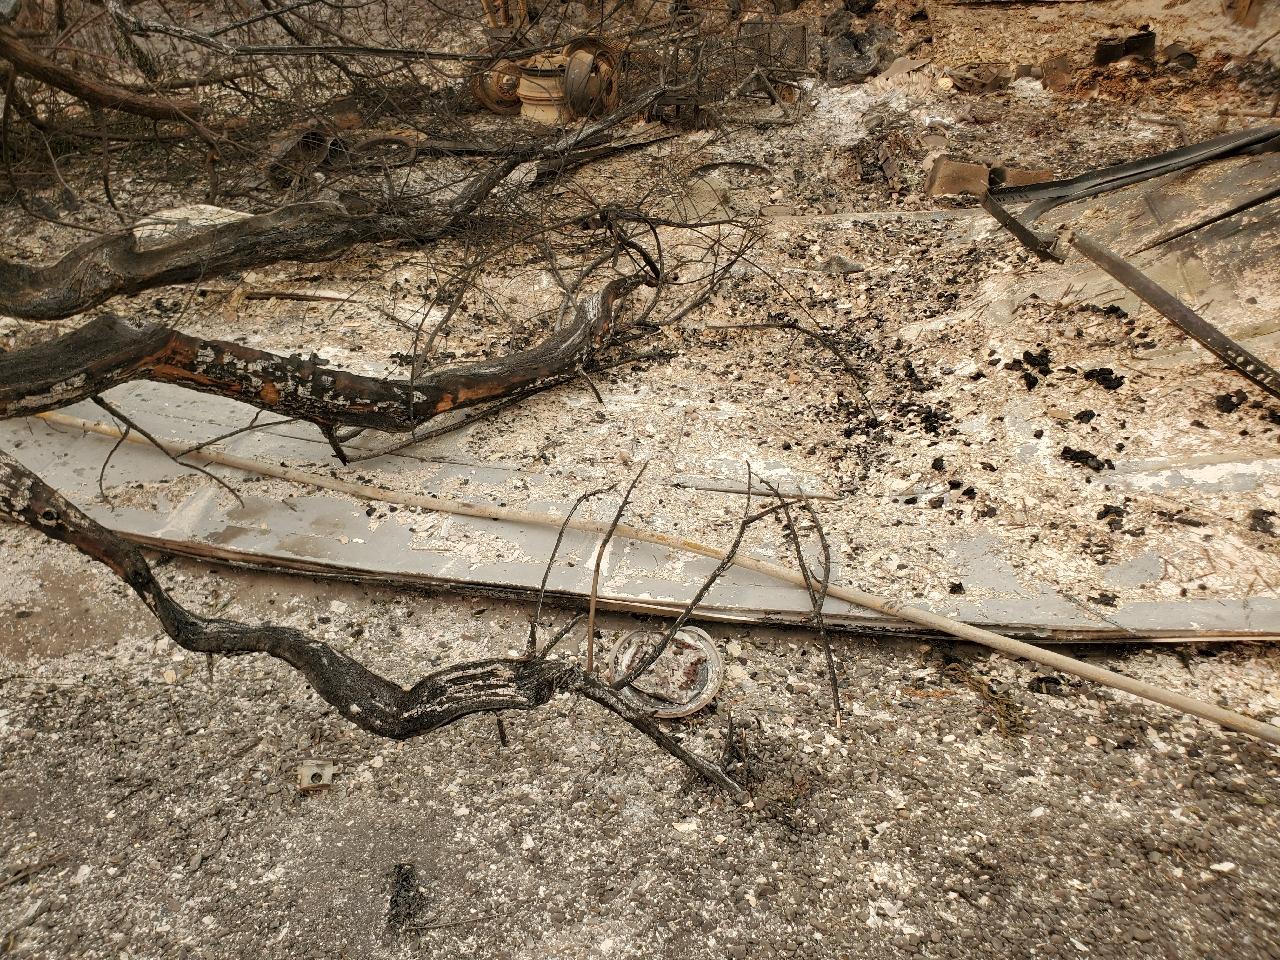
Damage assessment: destroyed